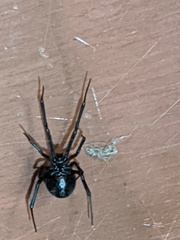
Species: Lactrodectus_hesperus